Labor rights in American meatpacking industry

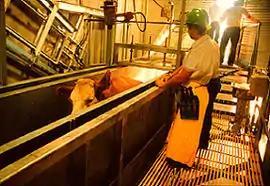

Other risks of injury come from the close quarters in which workers cut the meat and the types of jobs they perform. The spacing between workers, as well as the height of the disassembly lines and work surfaces, are the same - despite differences in worker body types. For some workers, this forces them to make an extra effort to complete a given task and creates additional risk of injury. Furthermore, despite the growing automation in slaughterhouses, many of the tasks involve heavy lifting, shoving, and turning animals, animal parts, or equipment.